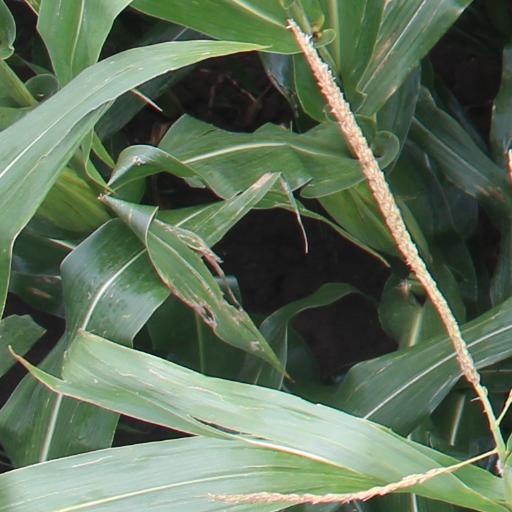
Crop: maize; corn